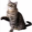
Label: cat